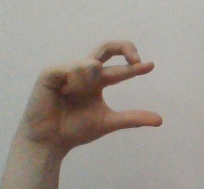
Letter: thal